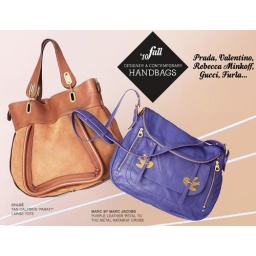
chloe paraty bag marc jacobs by petal to the metal bird birds bag